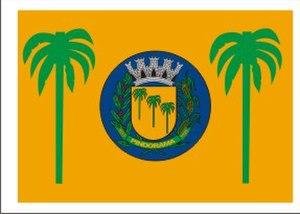
Pindorama est une municipalité brésilienne de l'État de São Paulo et la Microrégion de Catanduva.